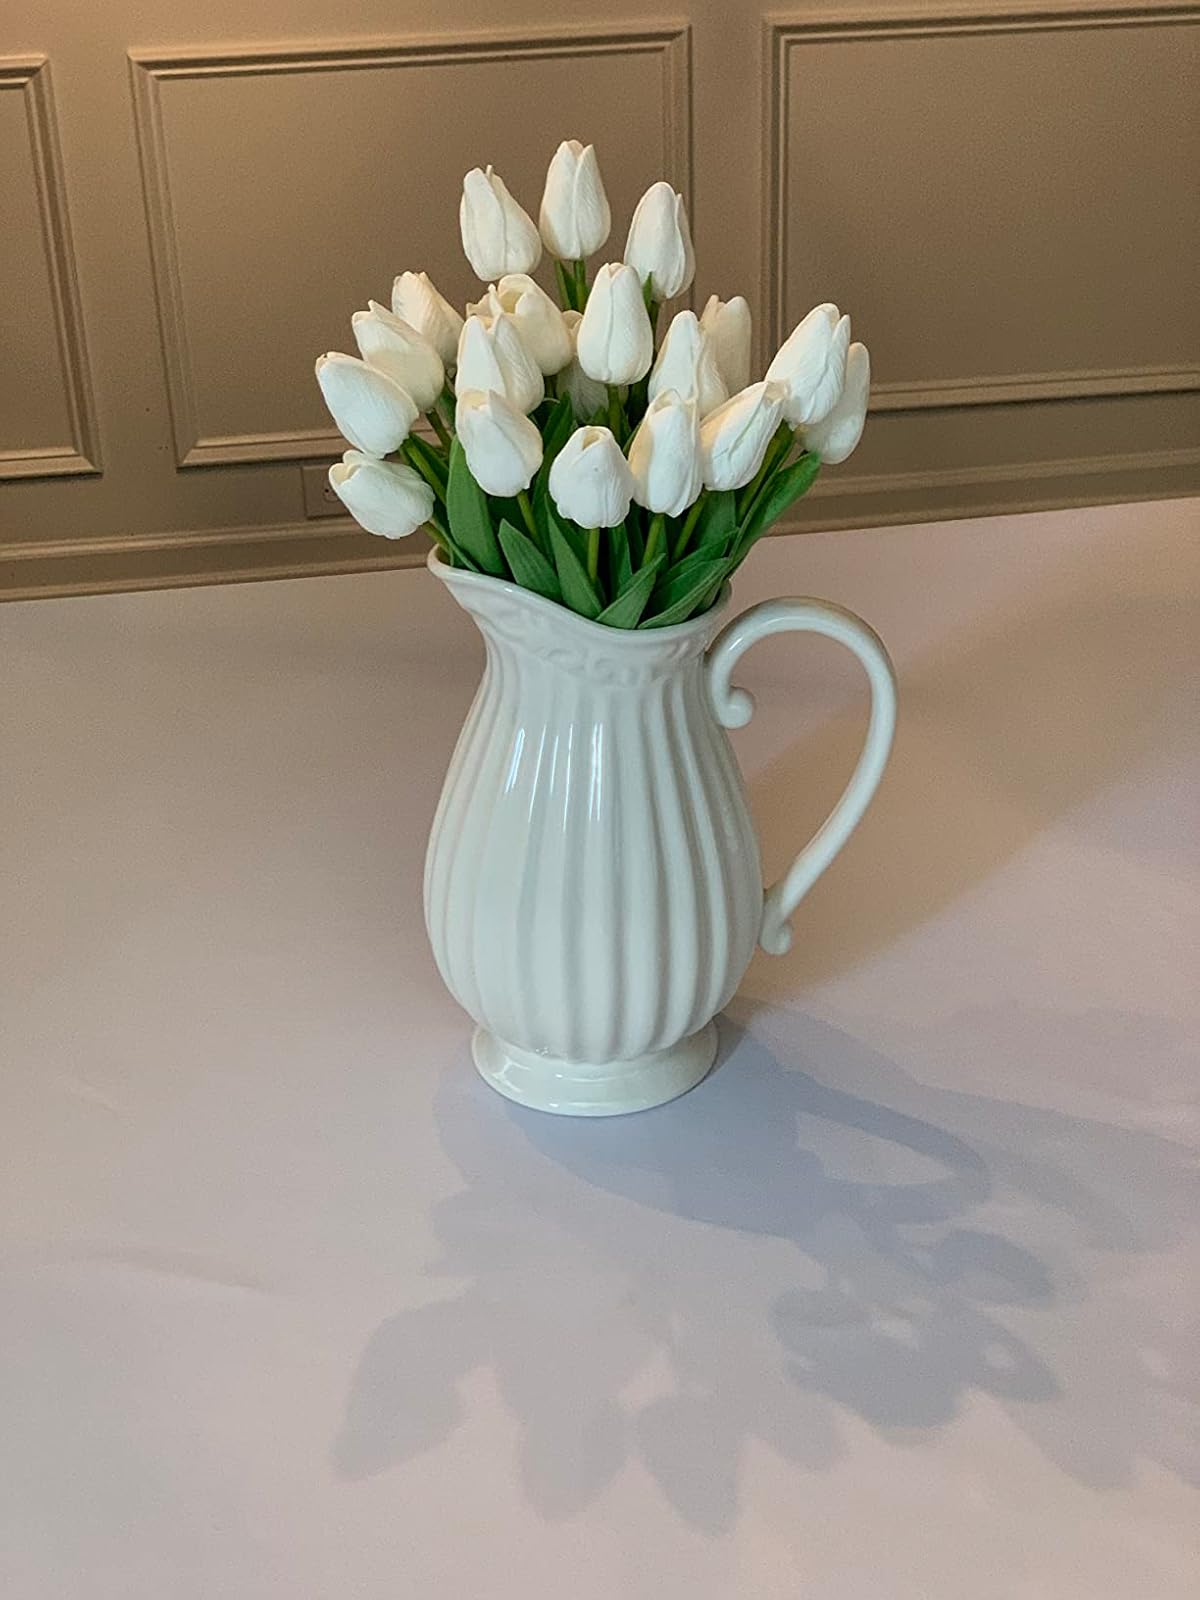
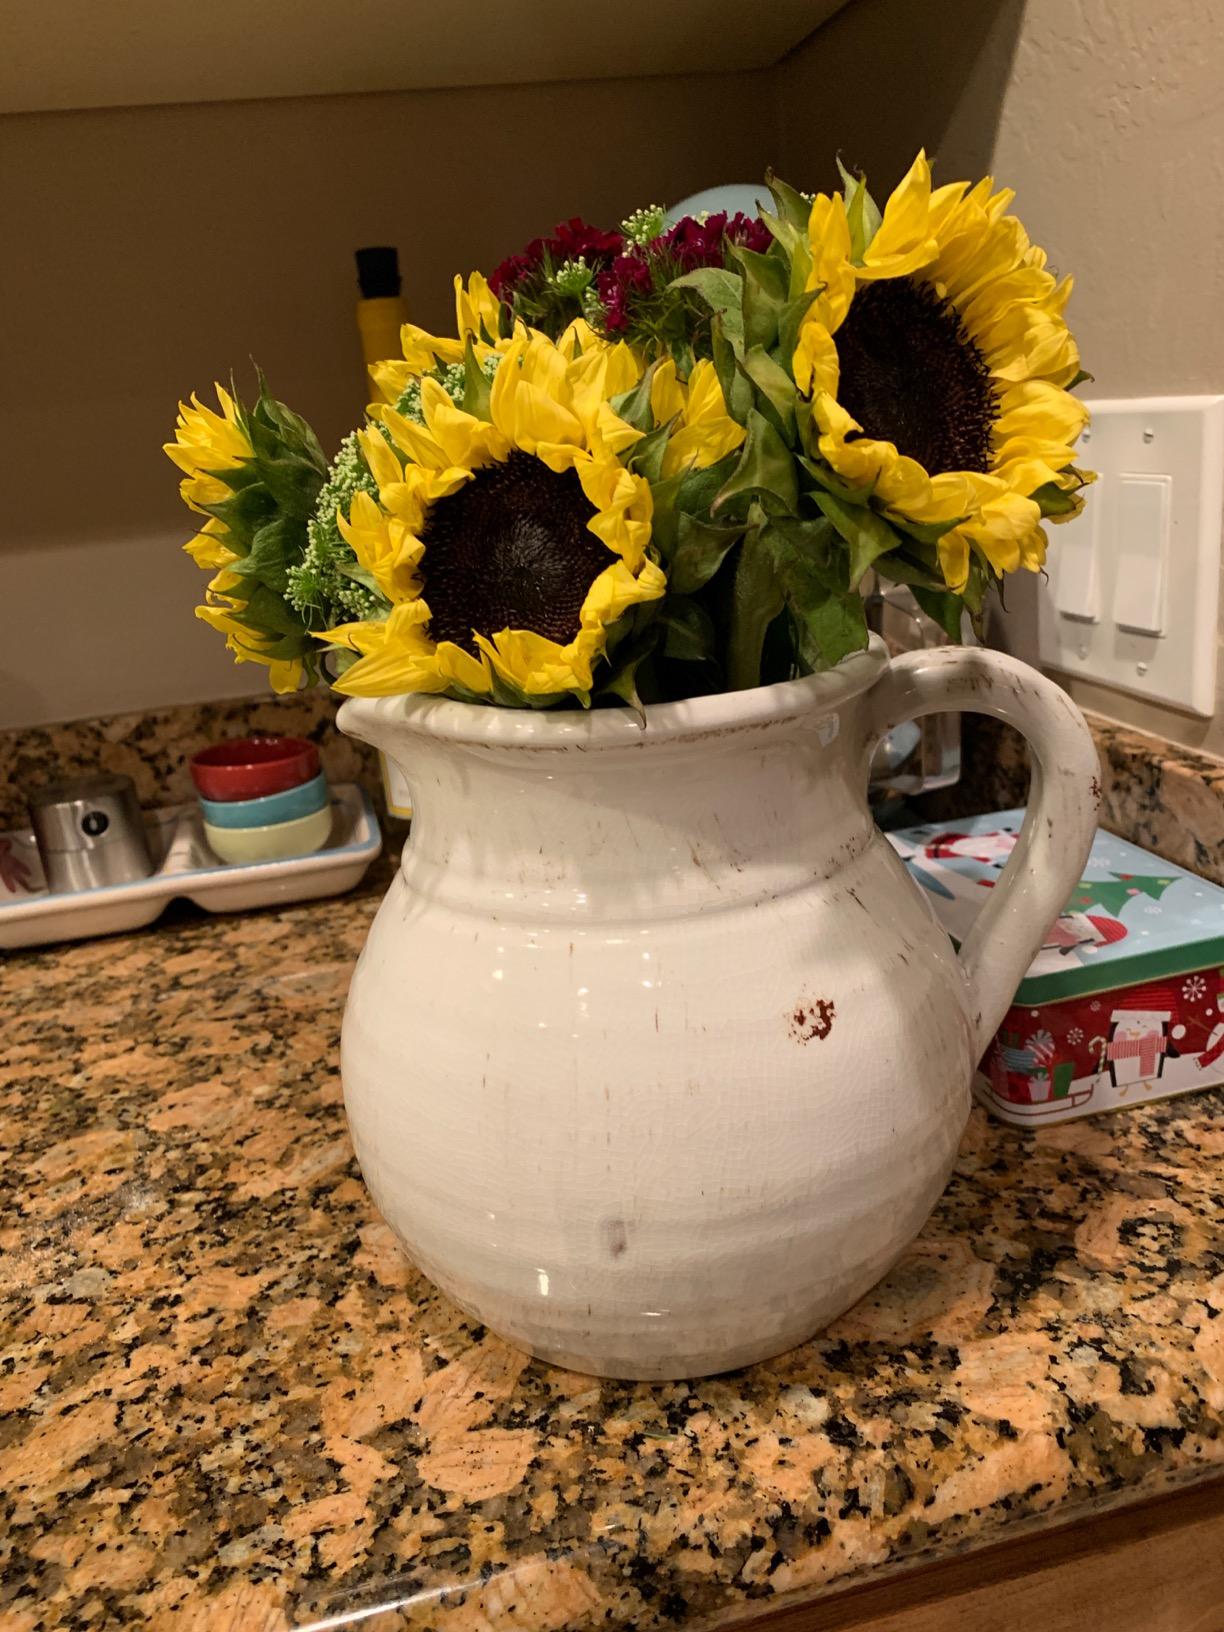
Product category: vase
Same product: no